MiMa Mineralogy and Mathematics Museum

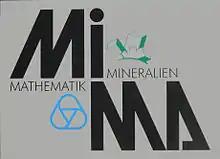

MiMa is a museum of mineralogy and mathematics in Oberwolfach, in the central Black Forest in southern Germany. The museum was opened on 30 January 2010 on the site of the mineral museum after a two-year conversion and expansion phase. It is operated jointly by the municipality of Oberwolfach, the Oberwolfach Society of the Friends of Minerals and Mining and the Mathematics Research Institute, Oberwolfach.